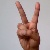
The image shows a hand gesture representing the letter 'V' in Indian Sign Language.